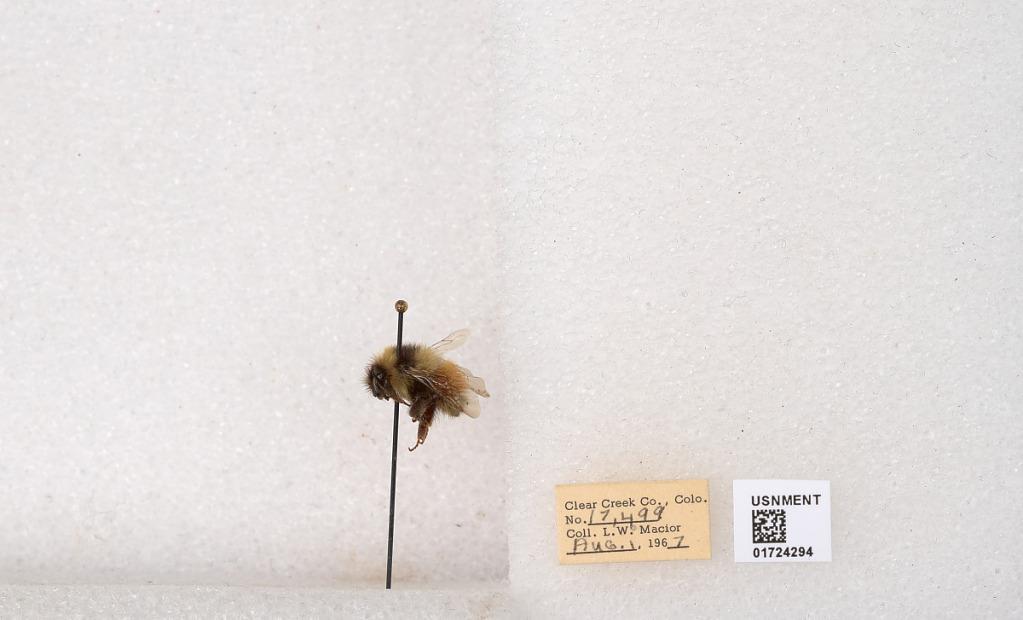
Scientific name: Bombus (Pyrobombus) sylvicola Kirby
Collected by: L. Macior
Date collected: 1967-8-1
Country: United States
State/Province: Colorado
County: Clear Creek
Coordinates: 39.6891, -105.644